Ravenelle Painter

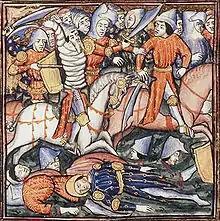
"The battle of Cannae", ca 1390–1400. Bibliothèque nationale de France

The Ravenelle Painter, also known as the Master of the Book of Hours of Johannete Ravenelle, the Ravenelle Master or the First Master of the Bible Historiale of Jean de Berry, was a French manuscript illuminator active between 1390 and 1405. Little is known about him. In a 2002 dissertation, Eva Lindqvist Sandgren used stylistic comparison to identify this artist as the illuminator of a book of hours now in the Uppsala University Library, the Ravenelle Hours (MS C 517e). This identification is now widely accepted (for example, by the Bibliothèque nationale de France and the British Library). An earlier notname for the same artist derives from a manuscript of the "Bible Historiale", now held by the Bibliothèque nationale de France in Paris, in which he painted several miniatures. The manuscript was once owned by John, Duke of Berry, and with most books containing other work ascribed to the artist seems to have been produced in Paris. This would indicate that the artist lived and worked there, producing large secular works as well as religious treatises written in vernacular French.